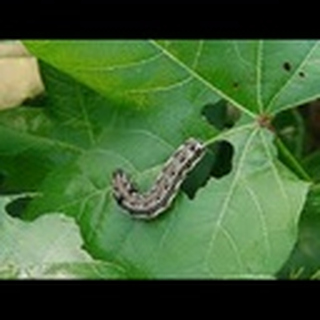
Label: cotton_army_worm